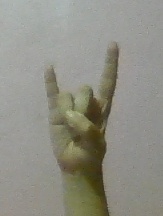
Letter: la